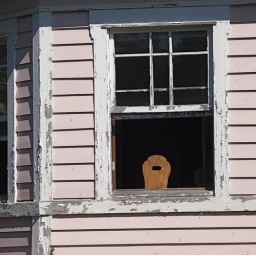
a chair by a window